Leonhard Helmschrott

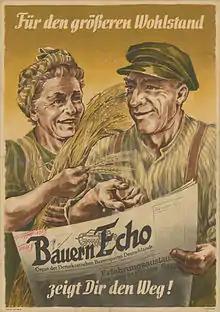
Advertisement poster (1954) "For greater prosperity, "Farmers' Echo" shows you the way!"

Helmschrott was born the son of a small farmer in a small hamlet on the western edge of Bavaria, not too far from Augsburg. He left school in 1935 and worked on the family farm. In February 1941 he was drafted into the army. He was sent to the eastern front where in September 1942, having already reached the rank of corporal, he was taken prisoner of war.